Puyoô

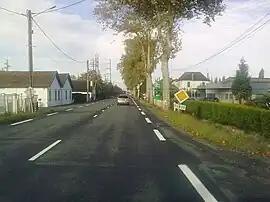
The road into Puyoô

Puyoô is a commune in the Pyrénées-Atlantiques department in south-western France.